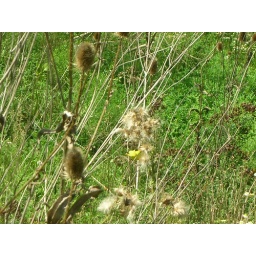
Visit to Ohio--another goldfinch. We also saw very big fish in the river and a water snake.